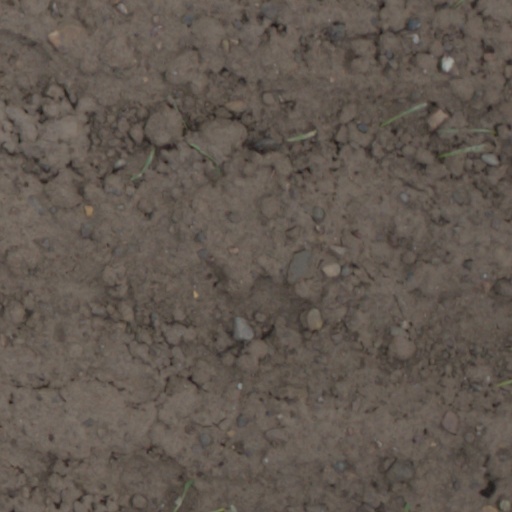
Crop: wheat